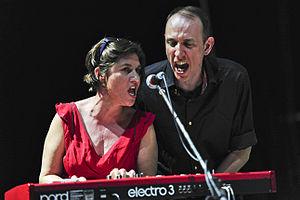
Le Clavia Nord Electro est un clavier électronique fabriqué par l'entreprise Clavia en Suède.
The Triffids est un groupe de rock alternatif australien, originaire de Perth, en Australie-Occidentale. Il est formé en mai 1978 avec David McComb au chant, à la guitare, à la basse et aux claviers. Ils connaissent un succès très modéré en Australie, mais énorme au Royaume-Uni et en Scandinavie à la fin des années 1980 avant leur séparation en 1989. Certains de leurs morceaux populaires comprennent Wide Open Road et Bury Me Deep in Love. La SBS cite l'album Born Sandy Devotional dans sa série des Great Australian Albums en 2007, et atteint en 2010 la 5ᵉ place dans l'ouvrage des 100 Best Australian Albums de Toby Creswell, Craig Mathieson et John O'Donnell.